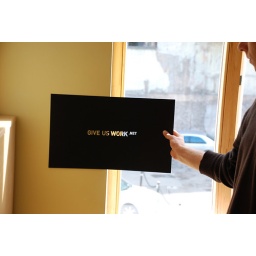
Reinis is trying to brand the Give Us Work office walls in this picture.